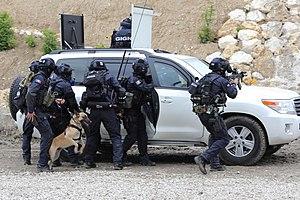
Le Groupe d'intervention de la Gendarmerie nationale est une unité d'élite de la Gendarmerie nationale française, spécialisée dans la gestion de crises et les missions dangereuses demandant un savoir-faire particulier, notamment dans les trois domaines suivants :
Dans le vocabulaire de la Gendarmerie nationale en France, « l’intervention est une opération de police administrative ou judiciaire, exécutée collectivement — de manière planifiée ou dans l’urgence — et qui s’inscrit dans un cadre juridique ou administratif déterminé ».